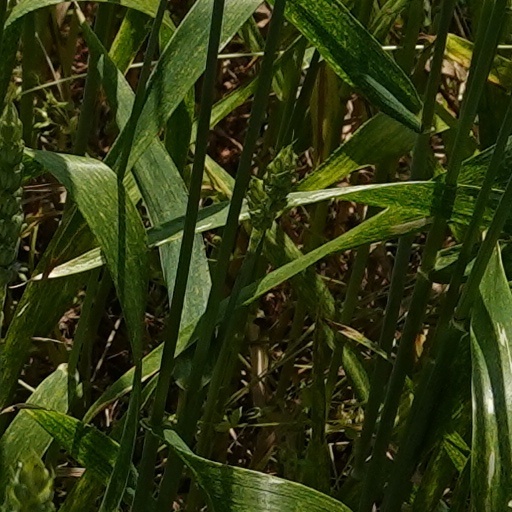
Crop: wheat